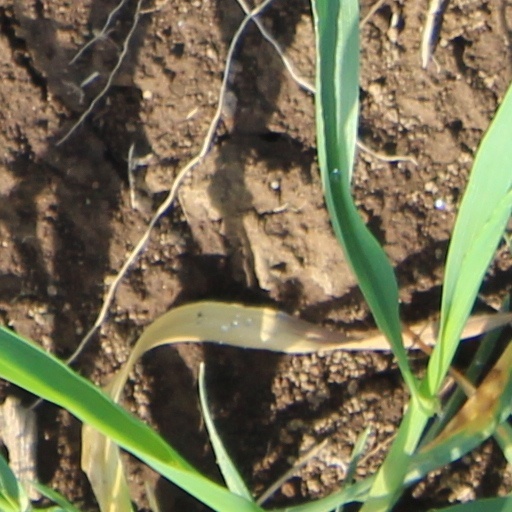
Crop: wheat